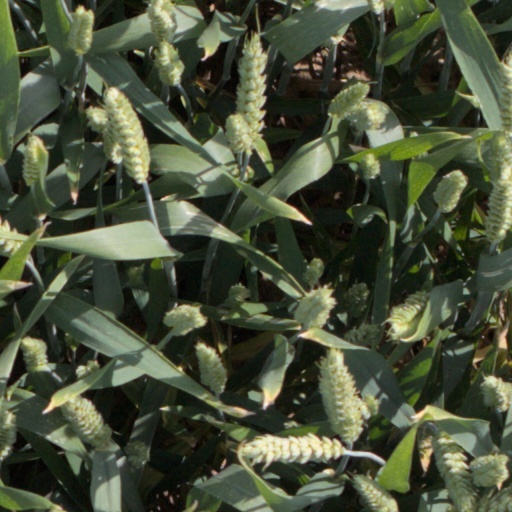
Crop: wheat